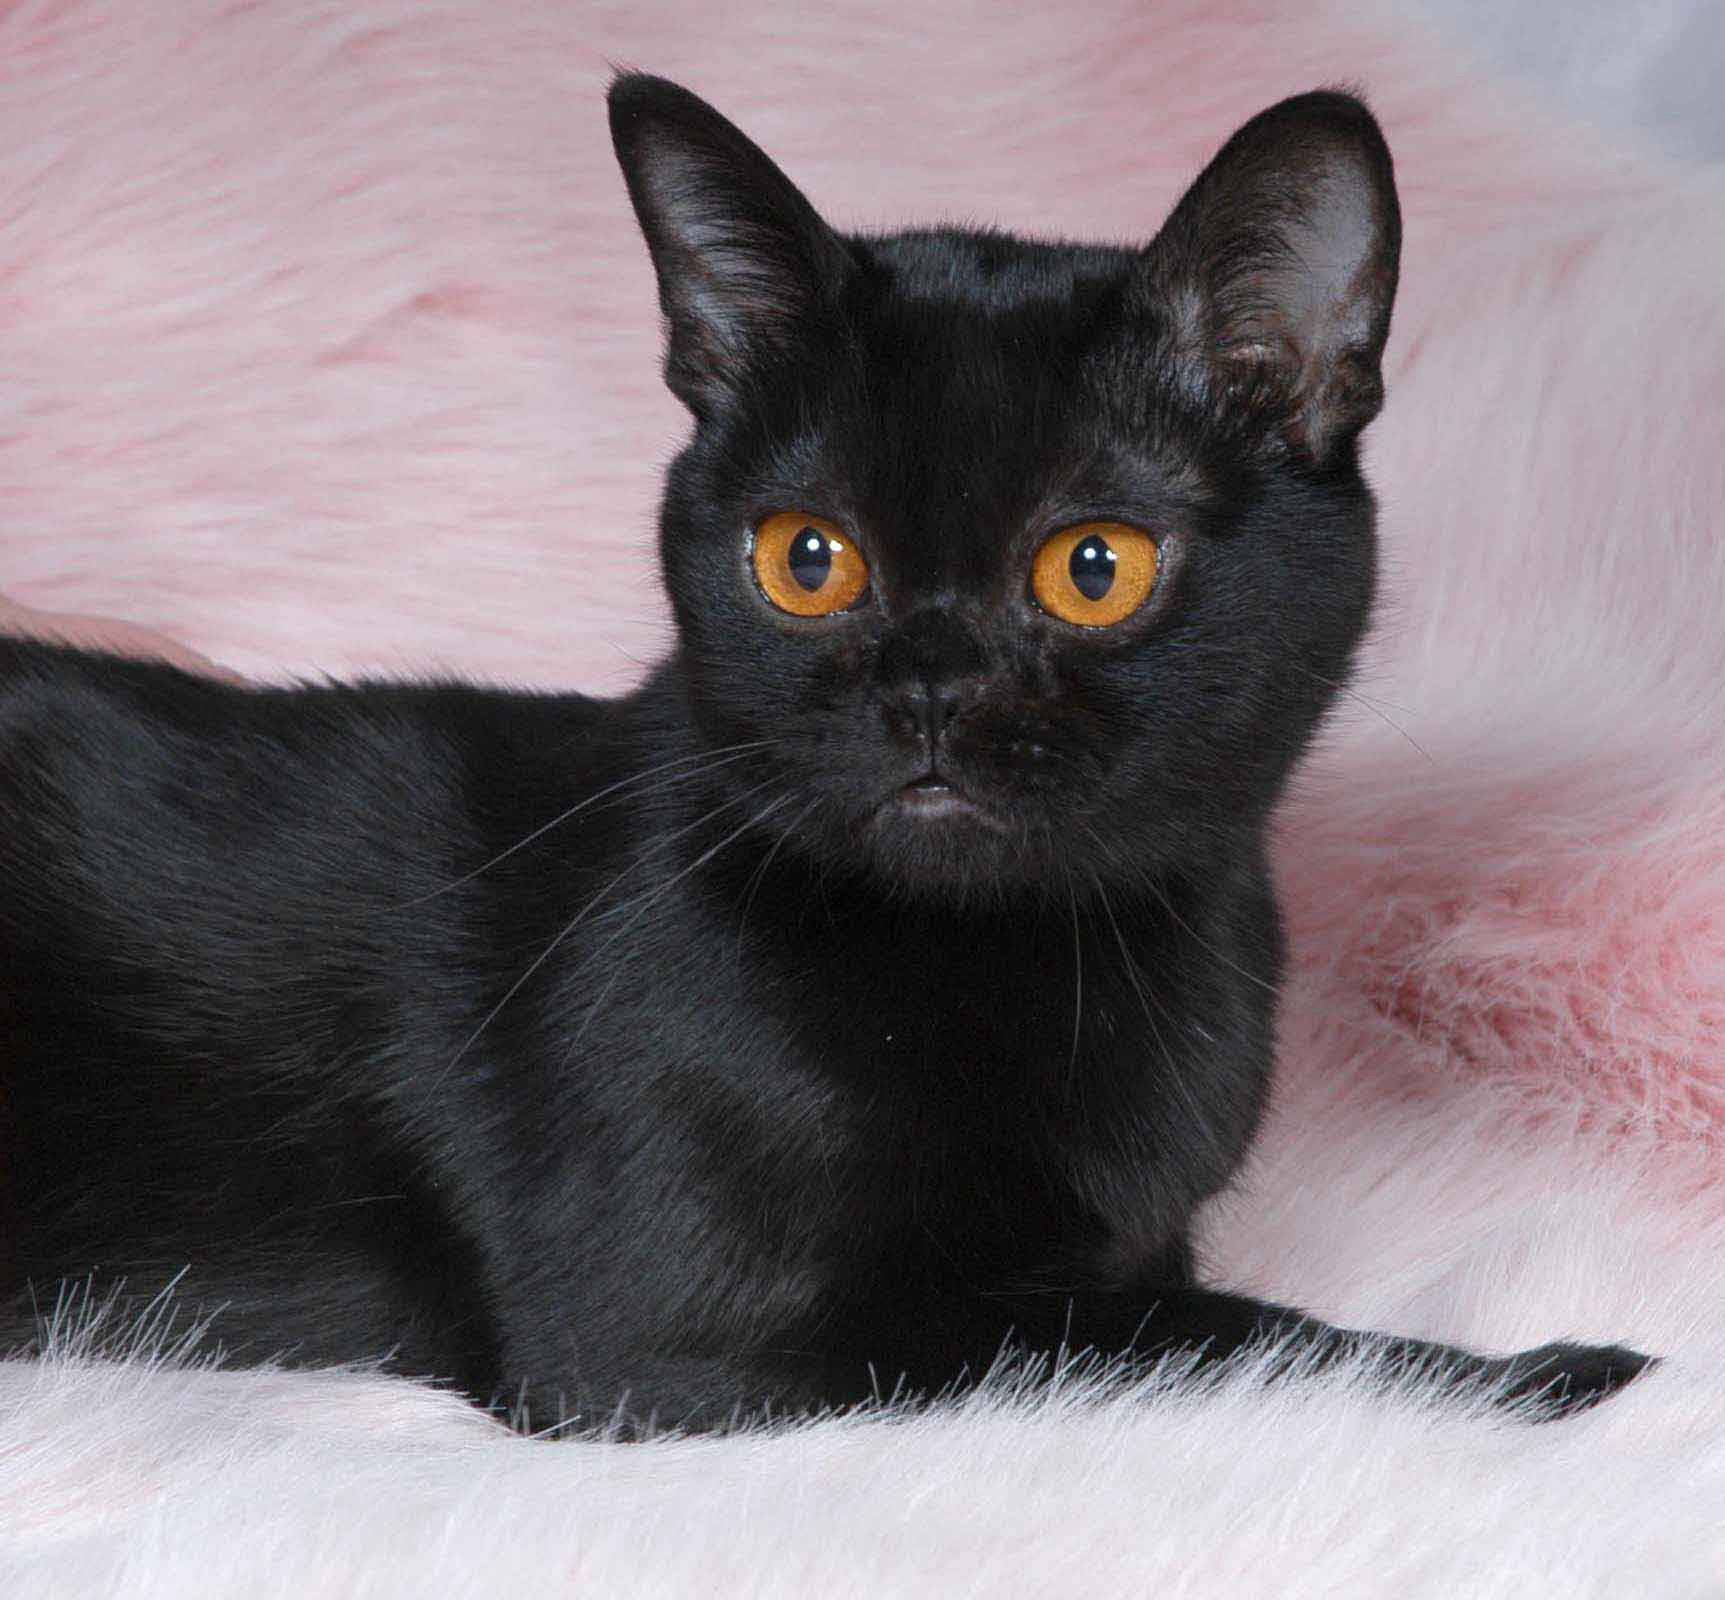
Animal: cat
Breed: Bombay